Equestrianism

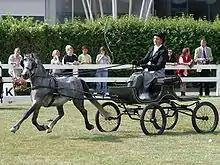
A Welsh pony in fine harness competition

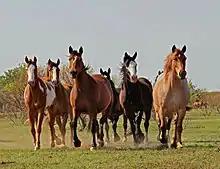
Small herd of rough stock in Texas

Western riding evolved from the cattle-working and warfare traditions brought to the Americas by the Spanish, and both equipment and riding style evolved to meet the working needs of the cowboy on ranches in the American West.